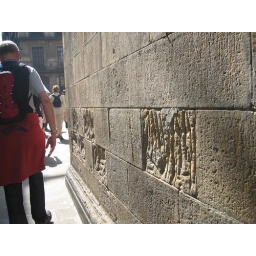
Sort of...back in the day, soldiers slashed the wall of this building to sharpen their swords.